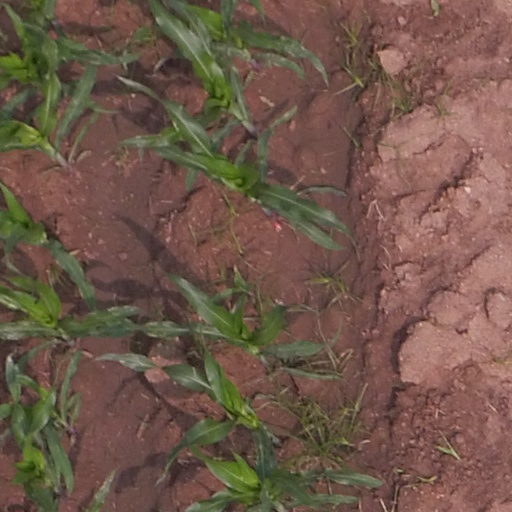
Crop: maize; corn